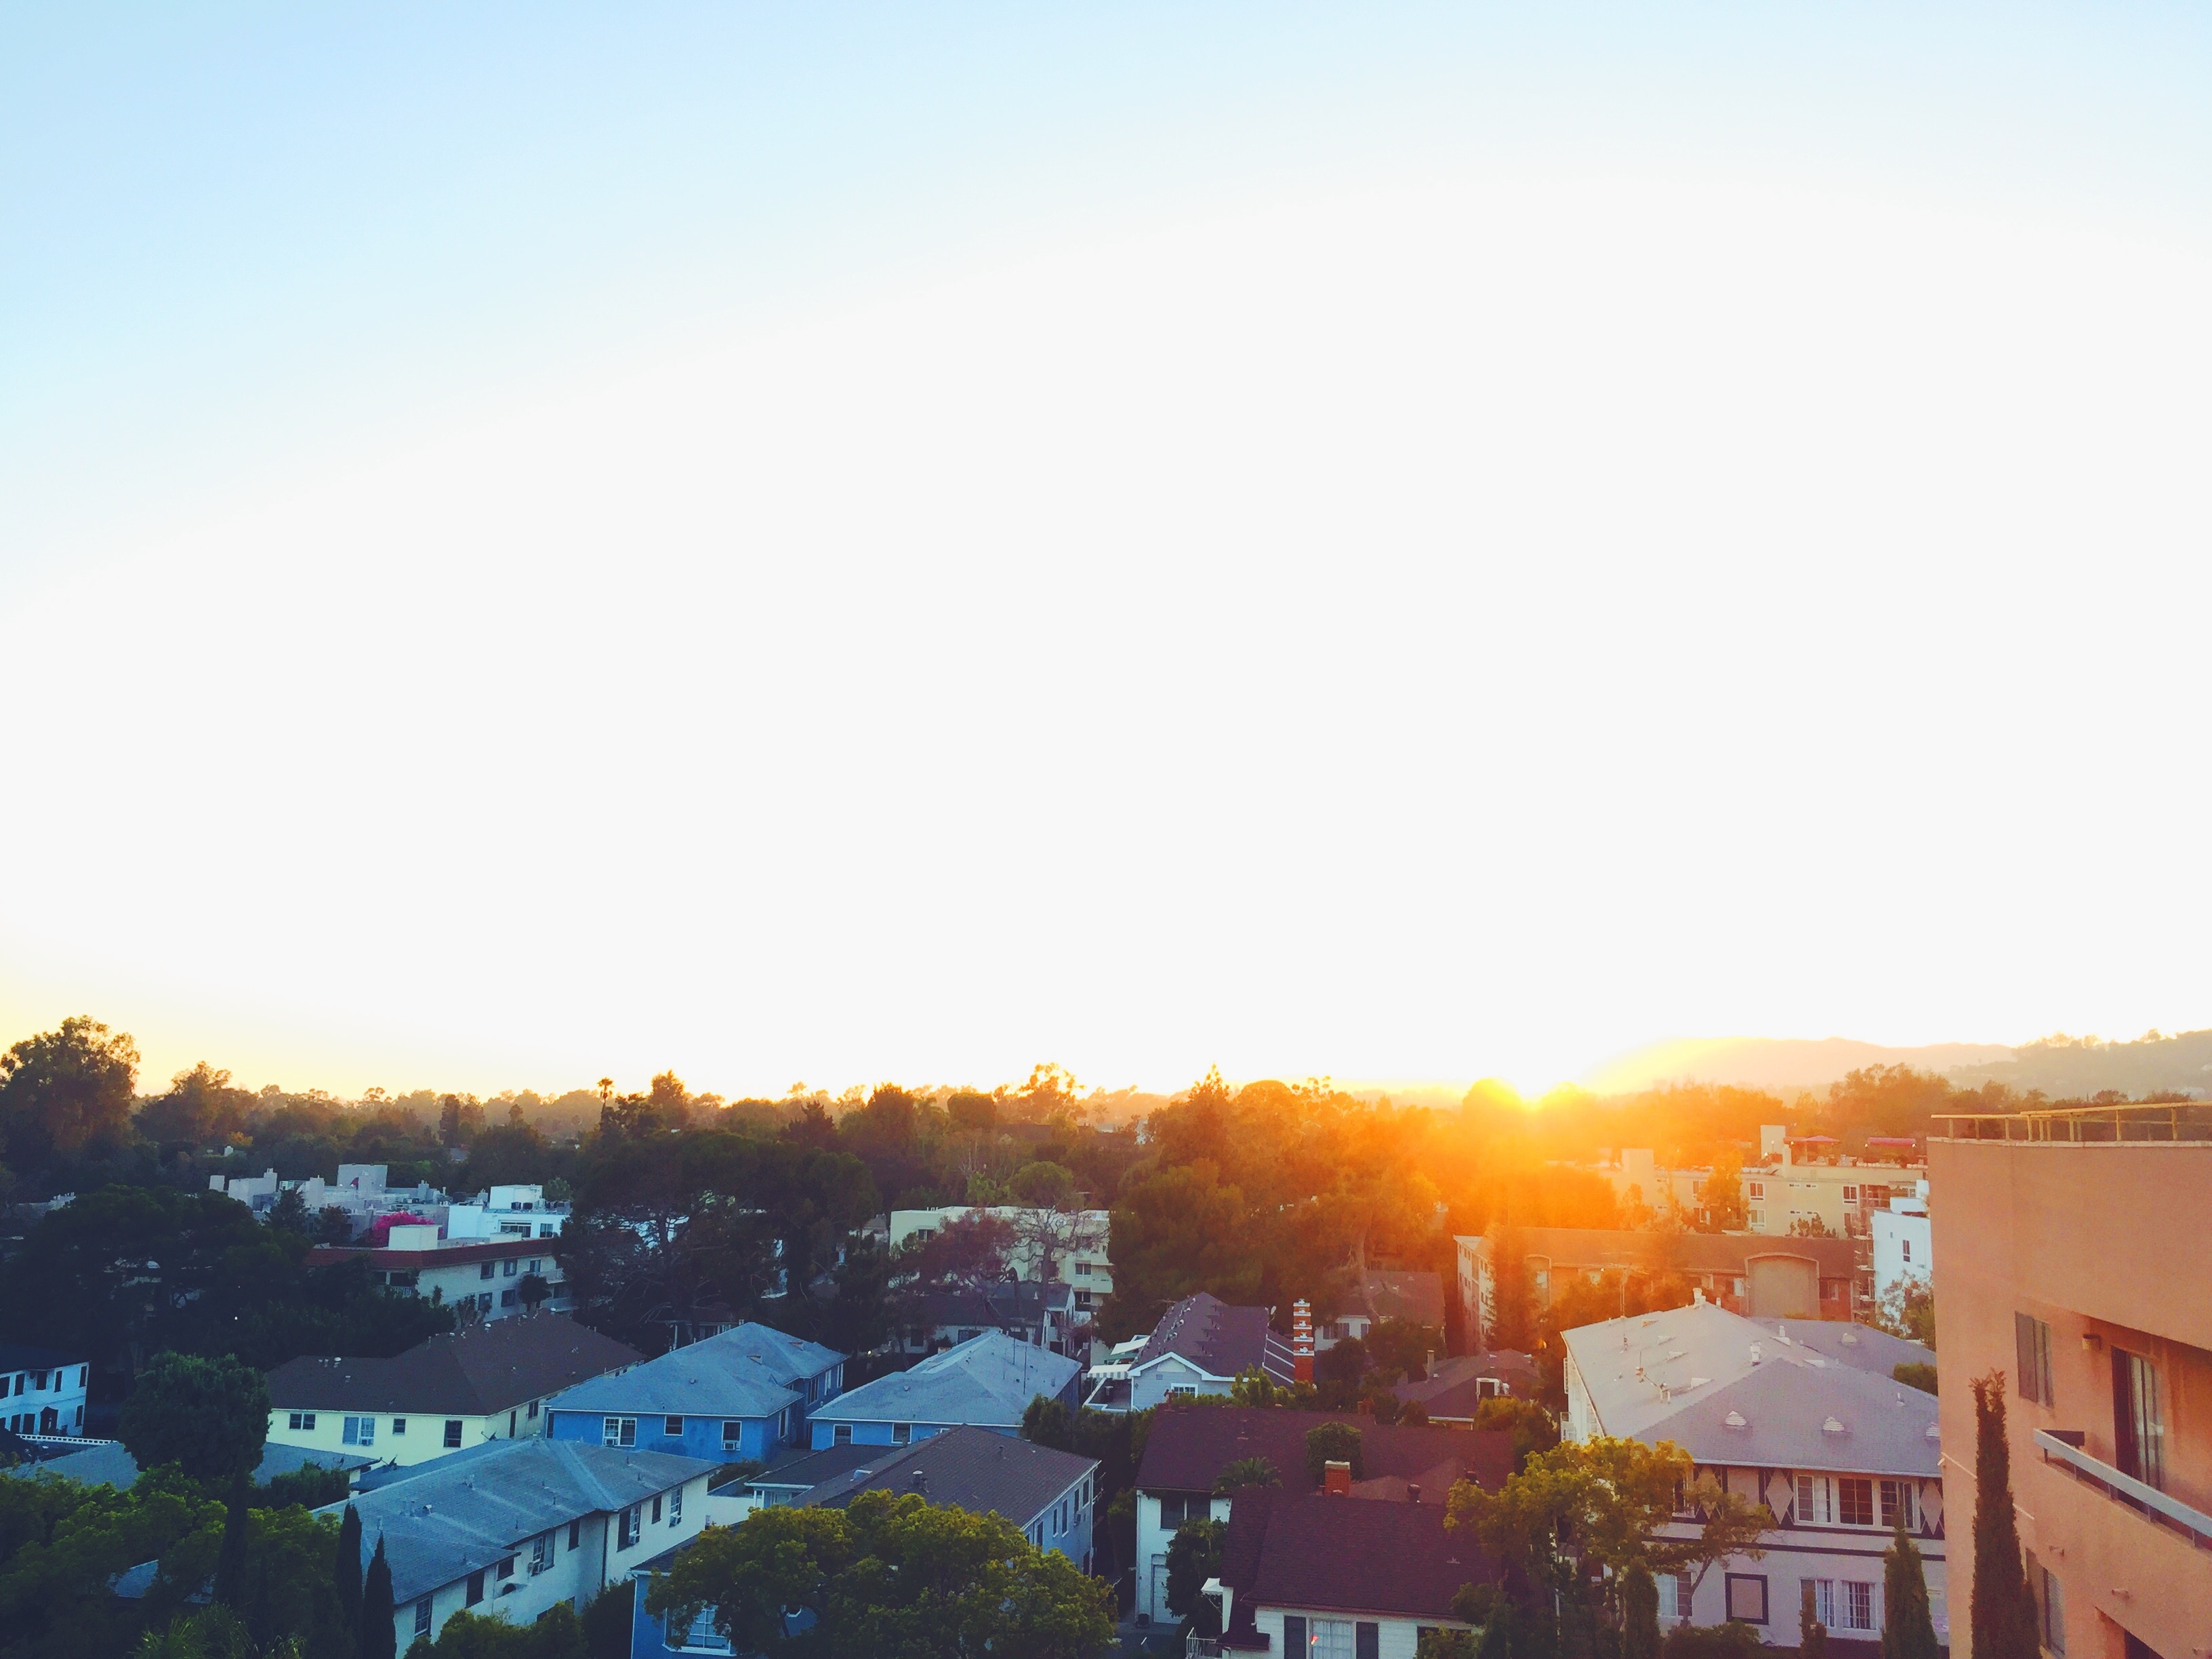
horizon, sky, sunrise, sunset, sunlight, morning, dawn, cityscape, dusk, evening, atmospheric phenomenon, atmosphere of earth